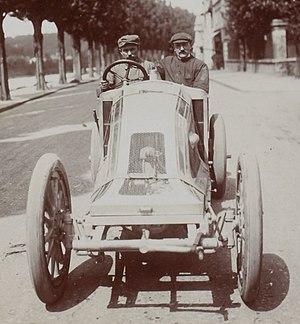
[Collection Jules Beau. Photographie sportive]
Le Grand Prix automobile de France 1908 est un Grand Prix organisé par l'Automobile Club de France qui s'est tenu à Dieppe le 7 juillet 1908.